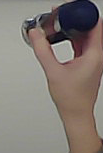
Product: nivea_rollon